Chit Phumisak

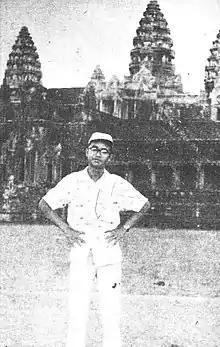
Chit Phumisak at Angkor Wat in Cambodia

Born into a poor family in Prachinburi Province, eastern Thailand, he studied philology and history at Chulalongkorn University in Bangkok. It was as a student that Chit first became exposed to Marxism; in 1953 he was hired by the U.S. embassy to help assist William J. Gedney, an American linguist working in Thailand, to translate "The Communist Manifesto" into Thai (in an attempt to scare the Thai government into taking a tougher stance against communism).